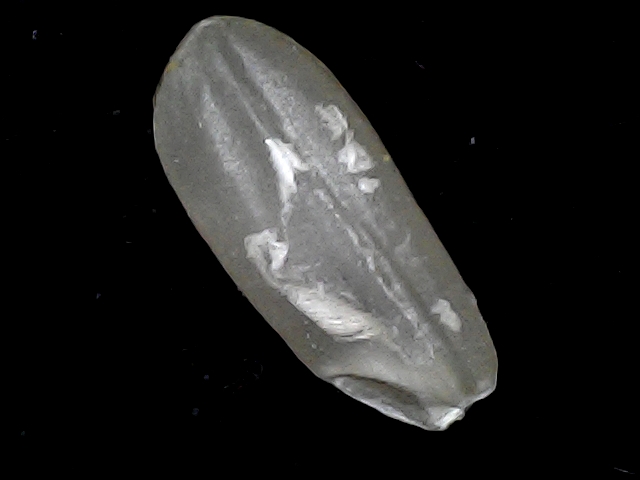
Rice variety: BD91